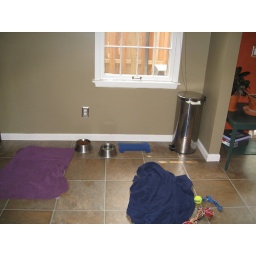
the dog area in the kitchen